Rachel Mwanza

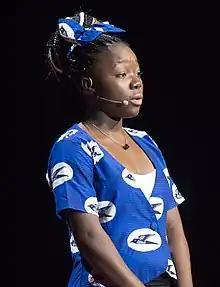
Rachel Mwanza at a TEDx presentation in Paris, October 2014

Rachel Mwanza is an actress from the Democratic Republic of the Congo, best known for her performance as Komona in the 2012 film "War Witch (Rebelle)". Prior to being cast in the film, she was homeless and living on the streets of Kinshasa.